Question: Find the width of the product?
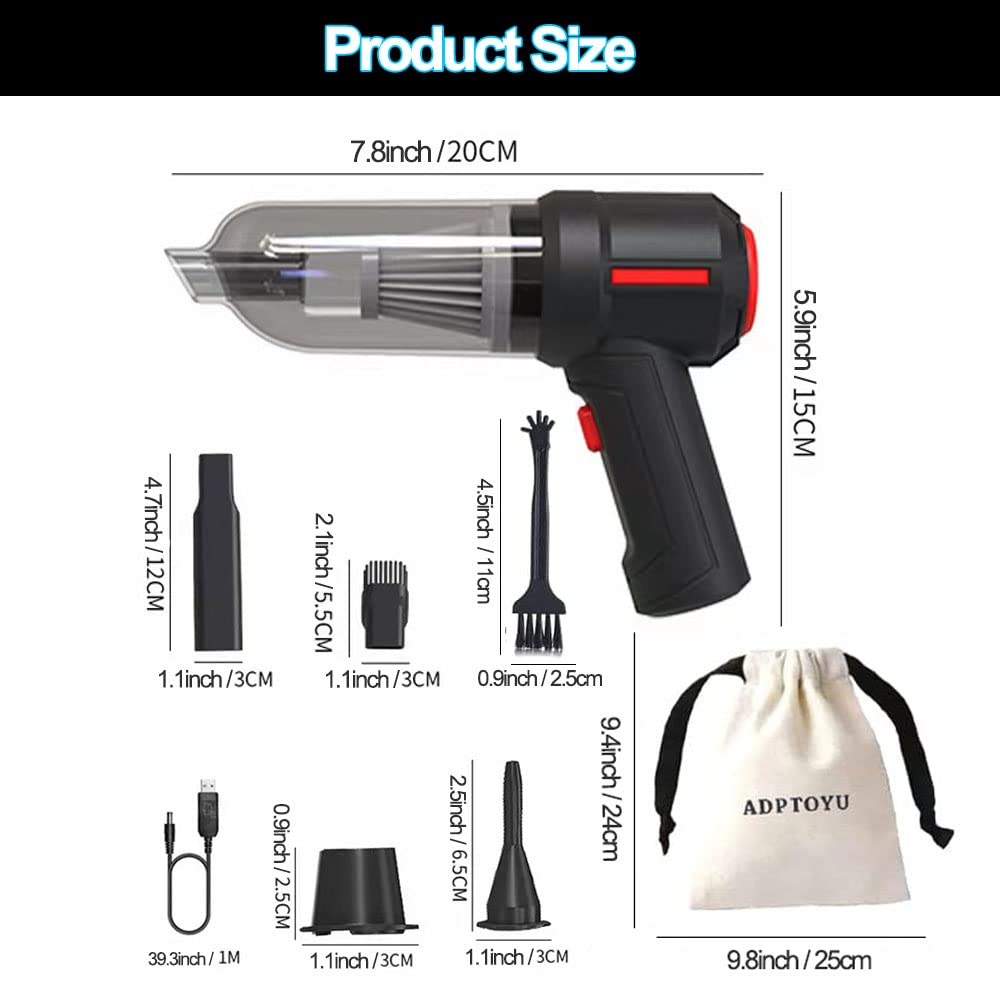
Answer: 20.0 centimetre